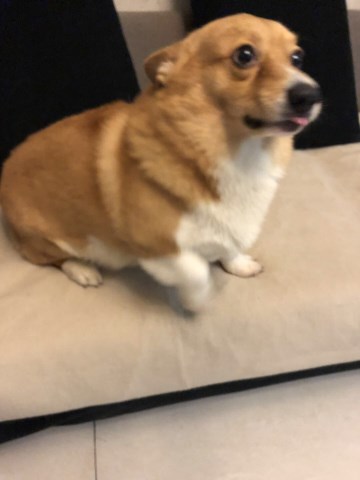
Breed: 2909-n000116-Cardigan